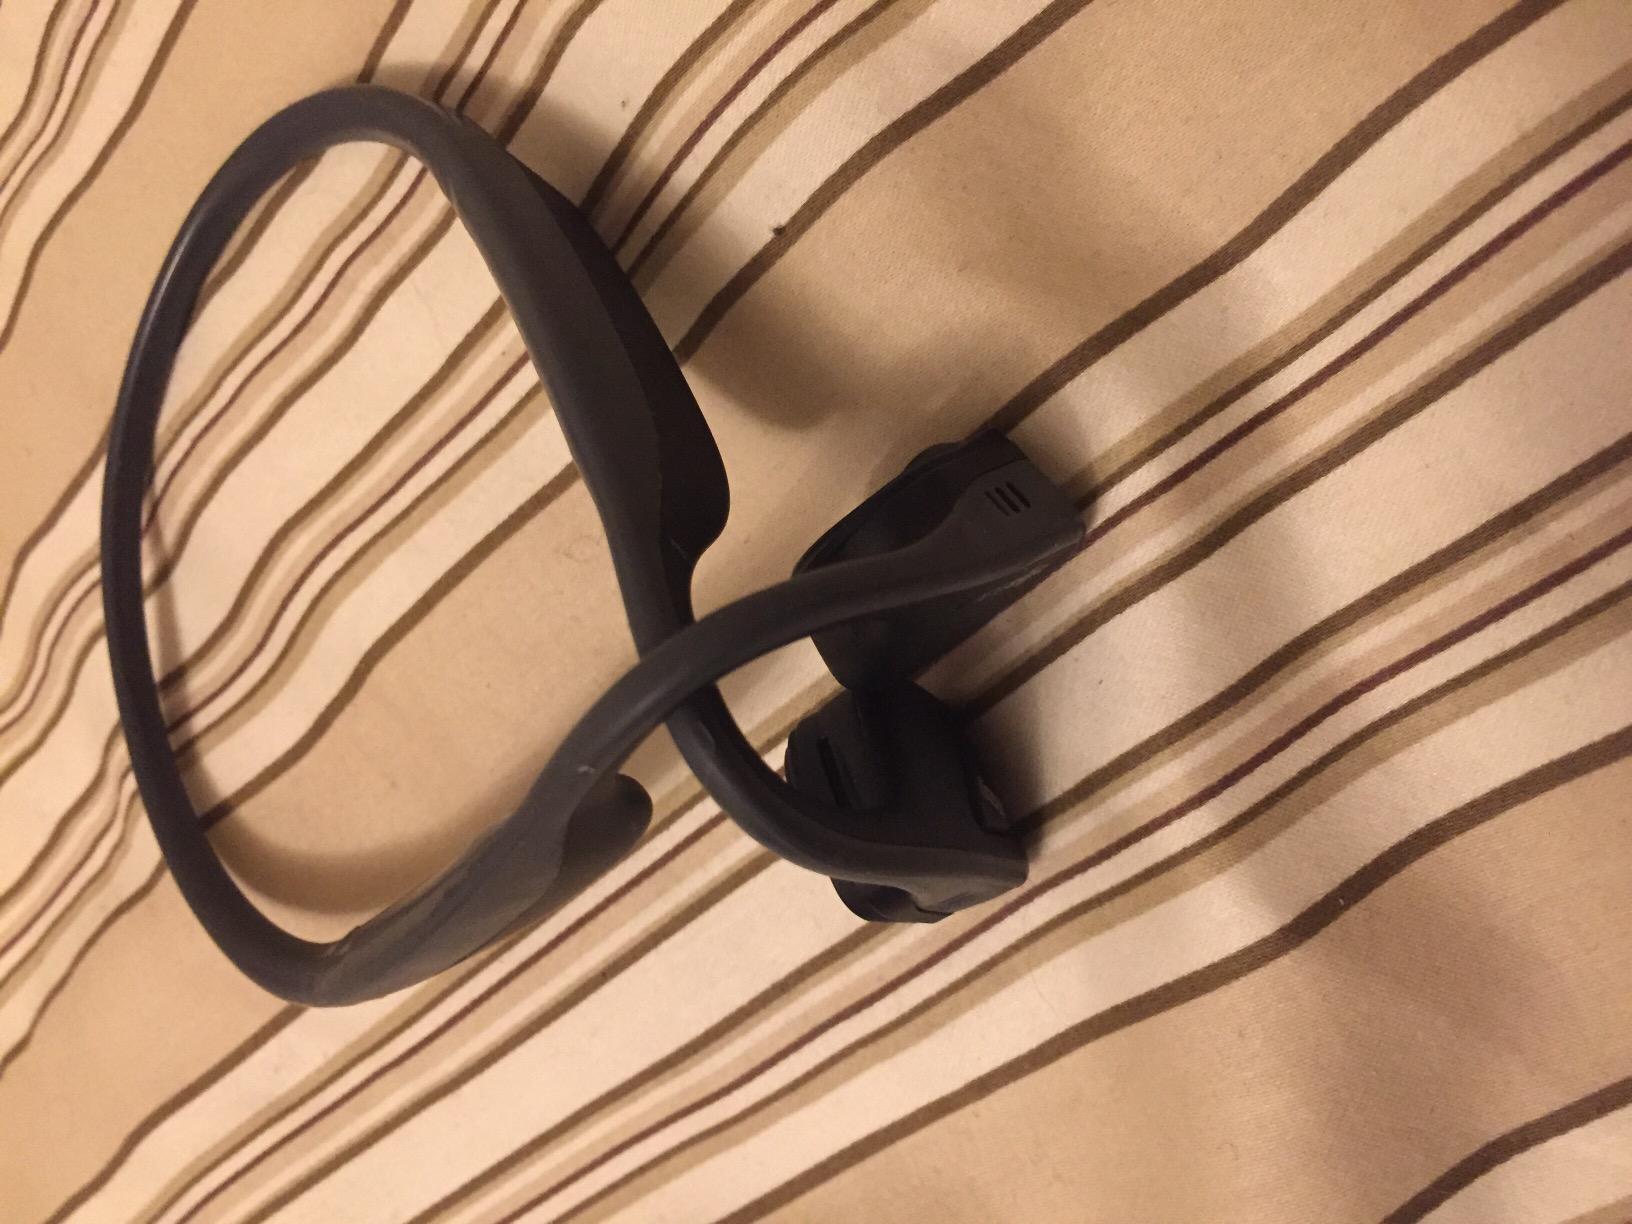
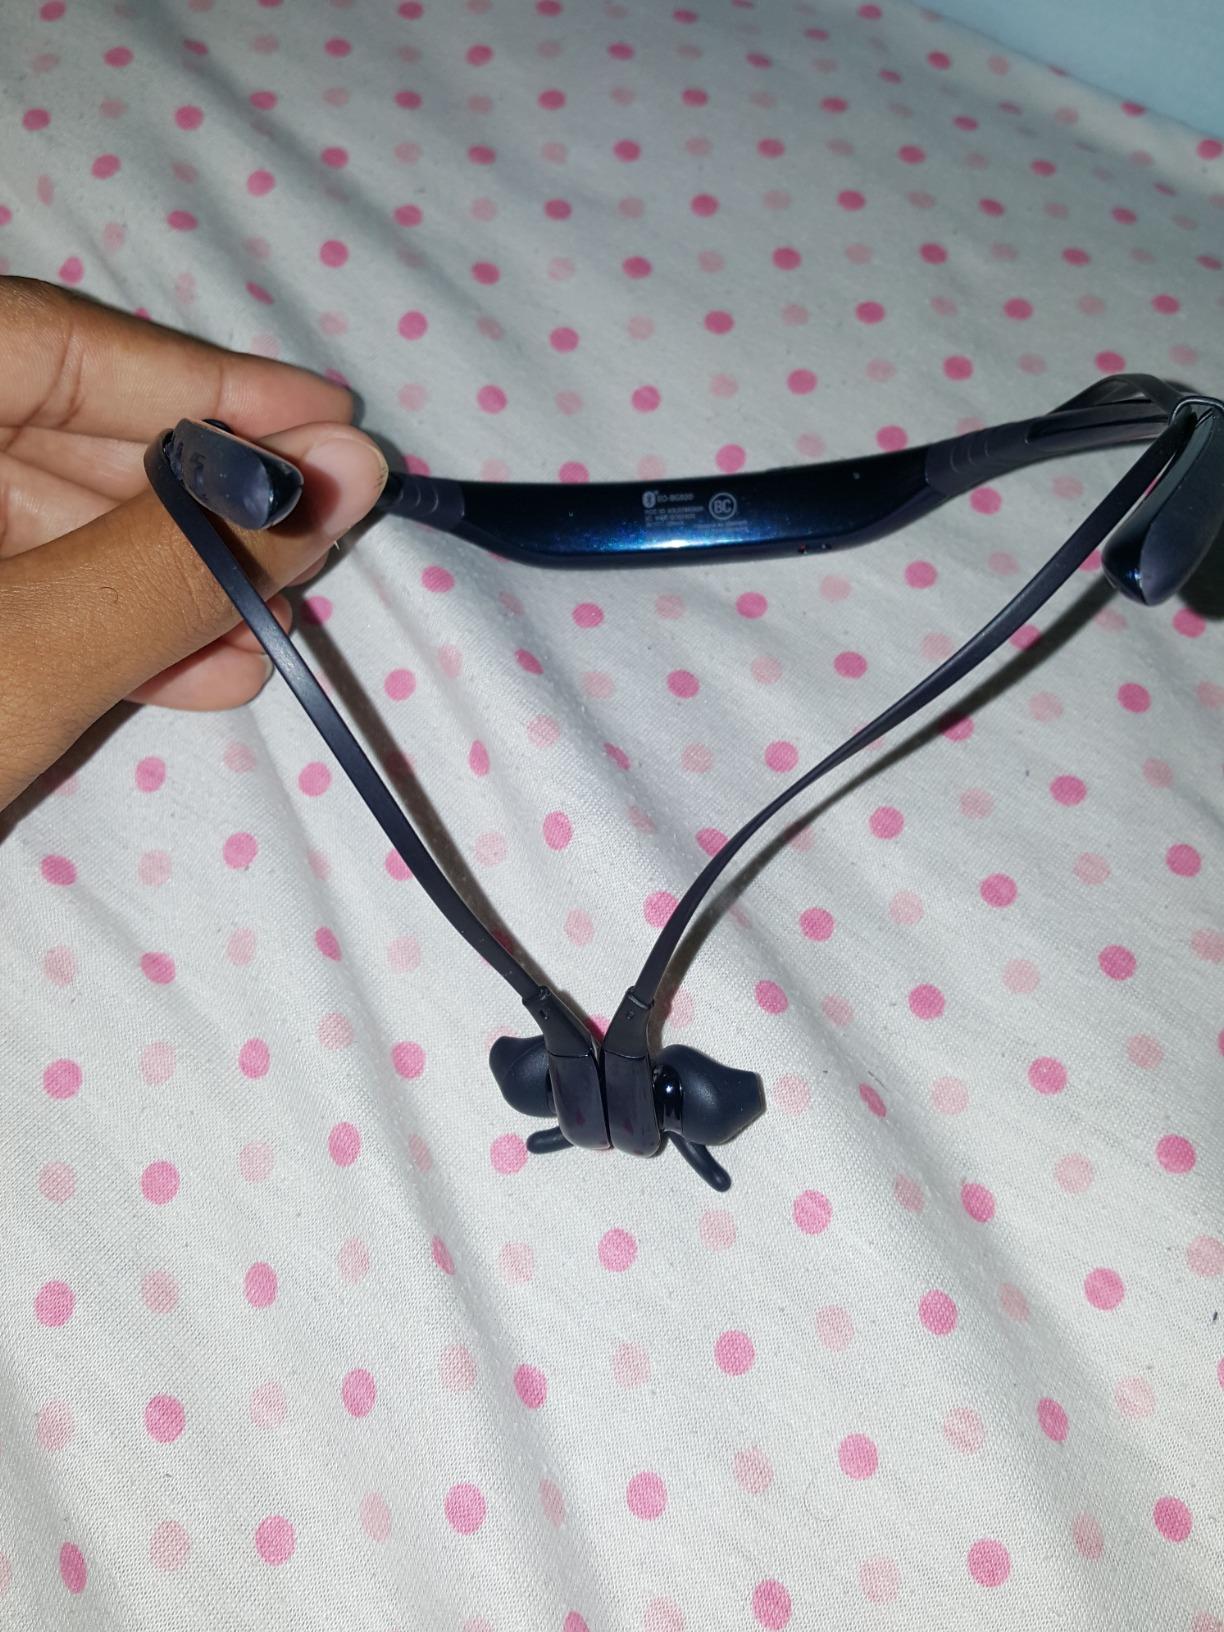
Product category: headphones
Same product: no